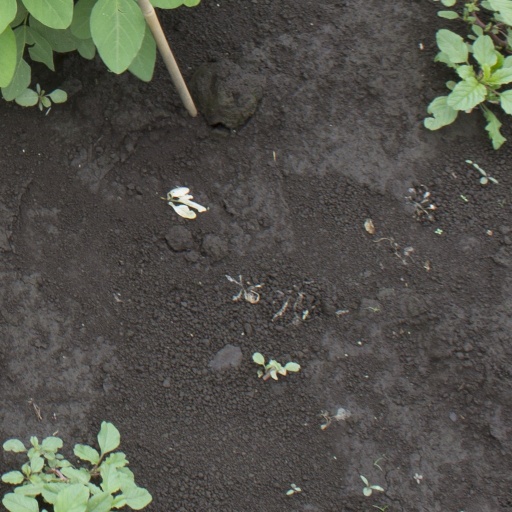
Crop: soybean